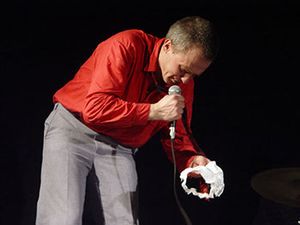
Einar Enemark
Einar Enemark under en optræden i Aarhus i 2011.
Einar Enemark, bedre kendt under kunstnernavnet MC Einar, er en dansk rapper, som er bedst kendt for at være forsanger i gruppen MC Einar, der var aktiv fra 1987-1990. Efter stor succes i dette band blev det opløst, og Enemark fik en nedtur og blev alkoholiker. Efter flere år blev han ædru og i 2010'erne har han udgivet to albums i samarbejde med jazztrioen KunTakt.